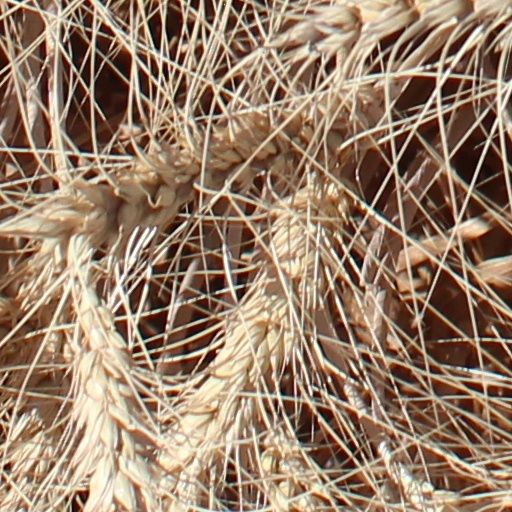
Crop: wheat